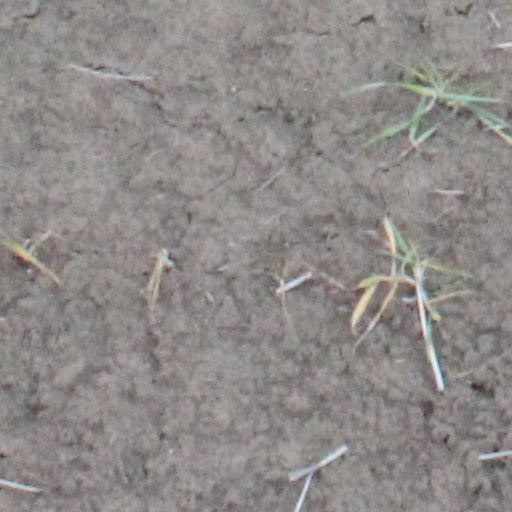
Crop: wheat